Satire

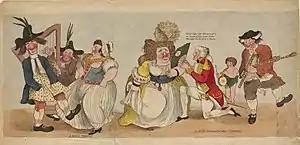
'A Welch wedding' satirical cartoon

Direct social commentary via satire returned in the 16th century, when texts such as the works of François Rabelais tackled more serious issues.